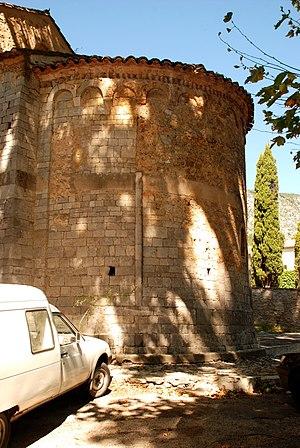
France - Hérault - Église de Saint-Jean-de-Buèges
L'église de la Nativité-de-Saint-Jean-Baptiste est une église romane située à Saint-Jean-de-Buèges dans le département français de l'Hérault en région Occitanie.